Answer in natural language. How many Doorways are visible in the scene? Choose between the following options: 3, 4, 0, 2 or 1
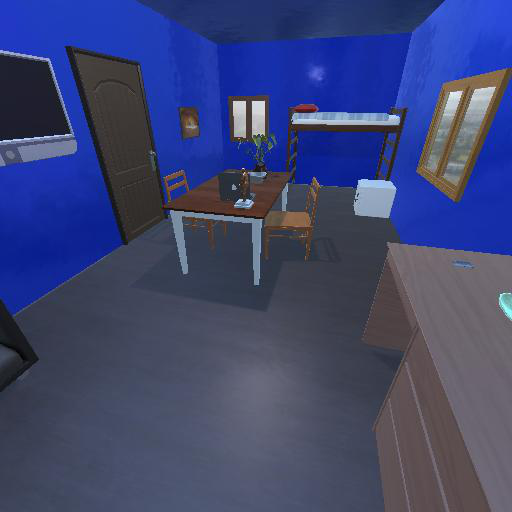
<answer>1</answer>